Question: Please indicate a possible affordance area of the person that can be used for sitting on a chair
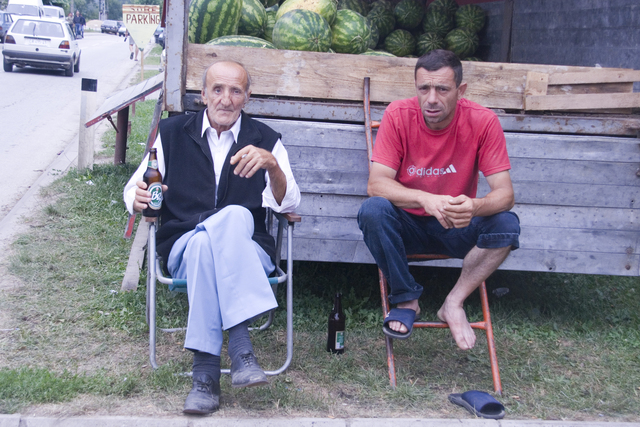
Answer: [384, 218.5, 493, 258.5]